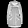
Label: Coat